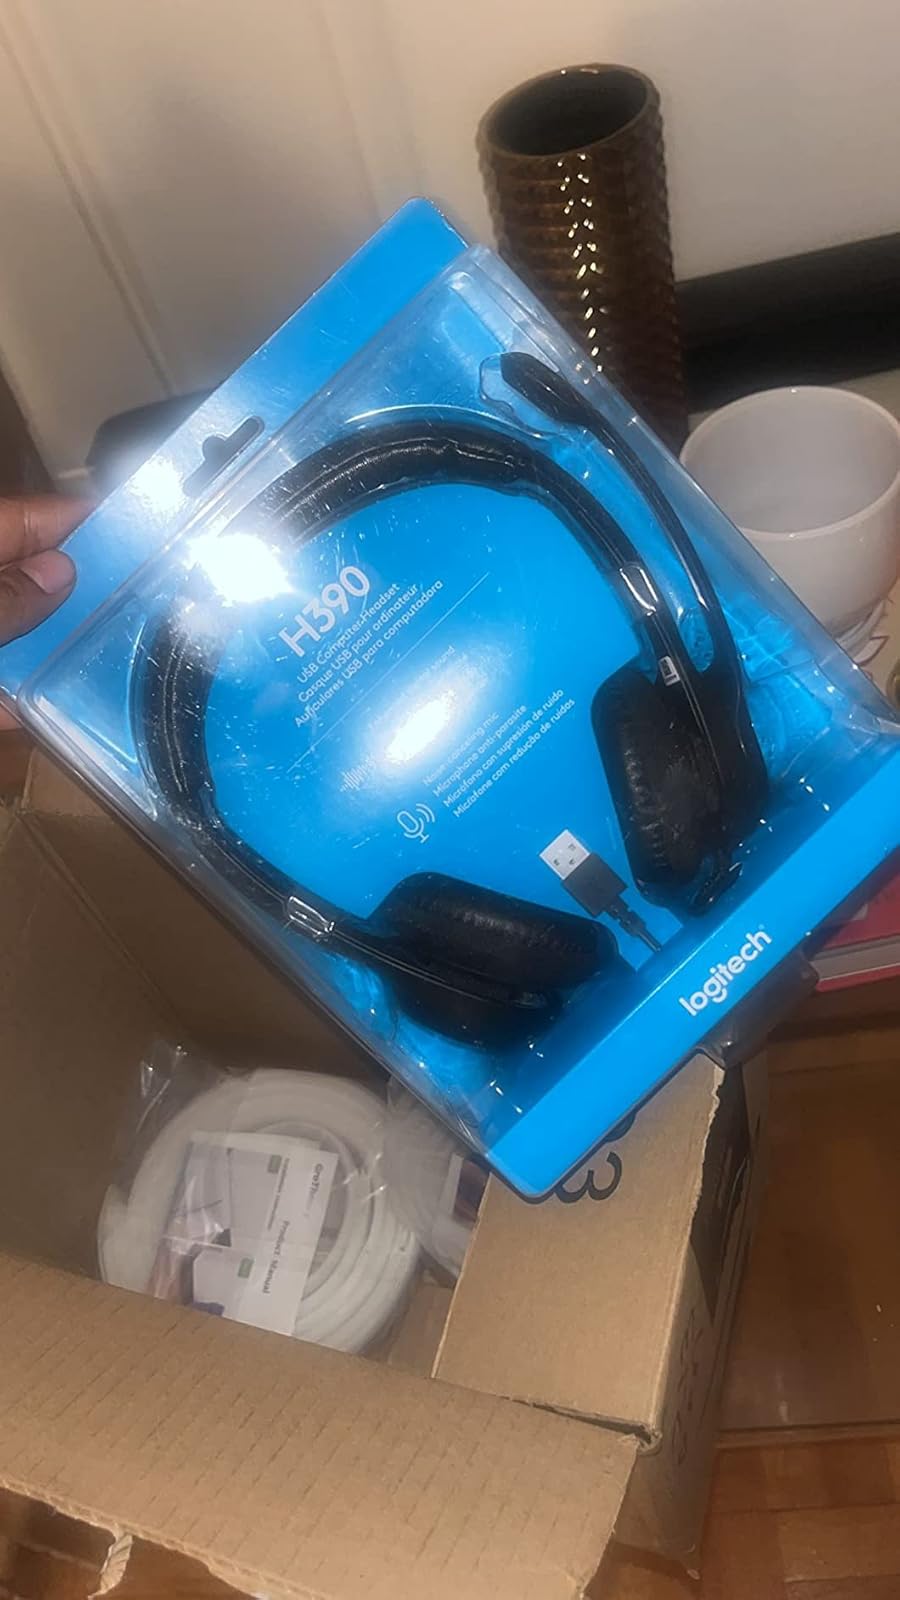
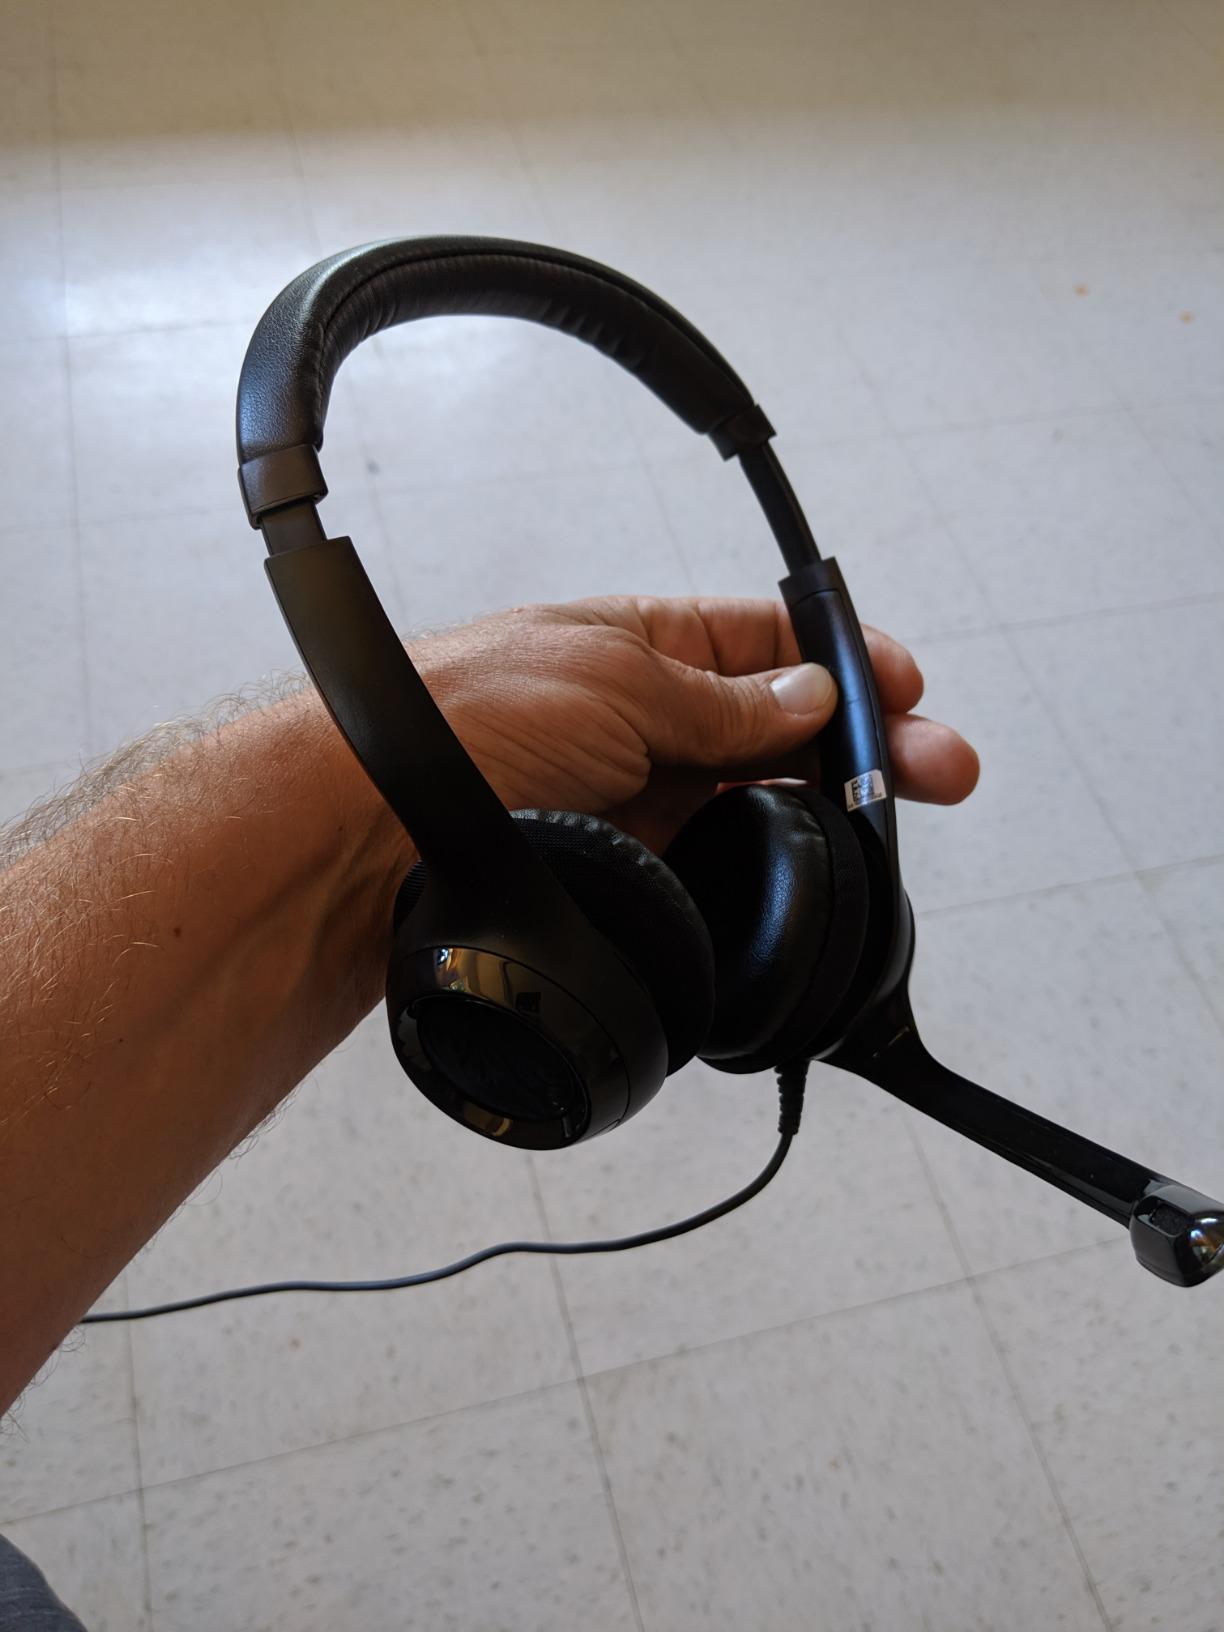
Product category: headphones
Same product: yes